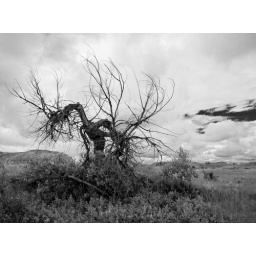
The distended branches of this dead tree set up nicely against the bleak storm clouds overhead. BADL09D-79